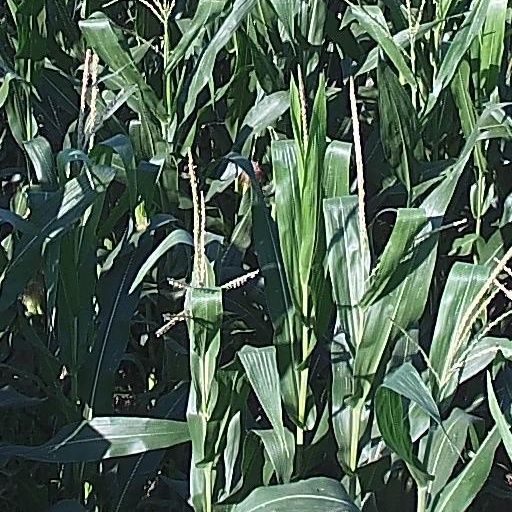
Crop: maize; corn